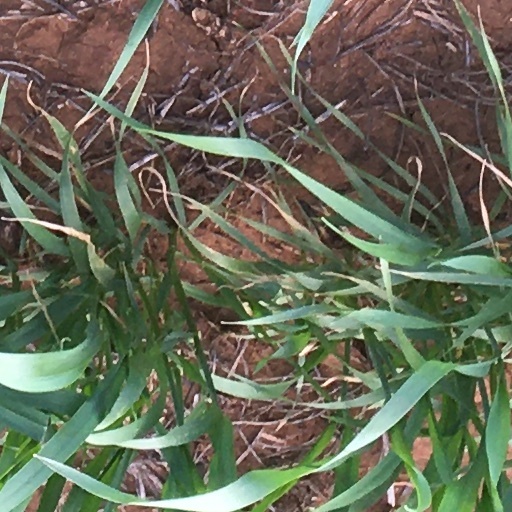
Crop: wheat